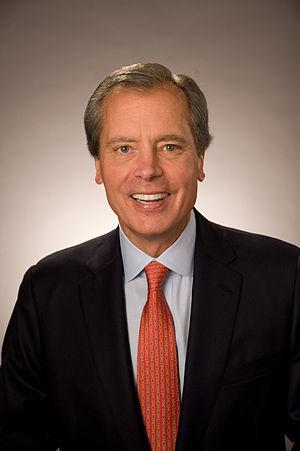
David Henry Dewhurst, né le 18 août 1945 à Houston, est un homme d'affaires et politique américain membre du Parti républicain. Il est Land Commissioner du Texas entre 1999 et 2003 puis lieutenant-gouverneur entre 2003 et 2015.